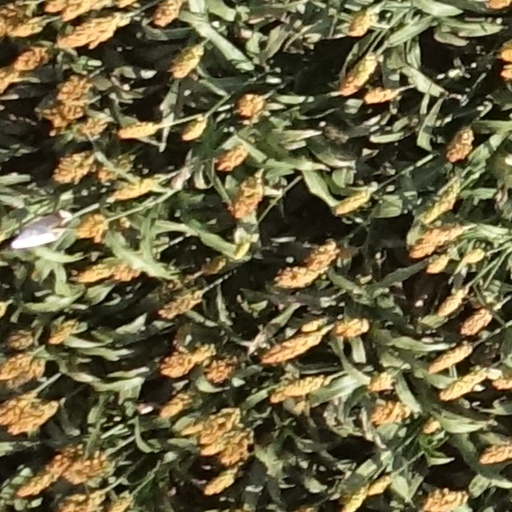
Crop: sorghum